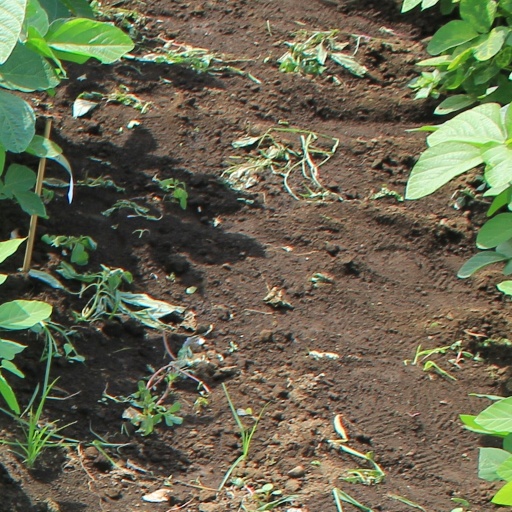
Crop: soybean